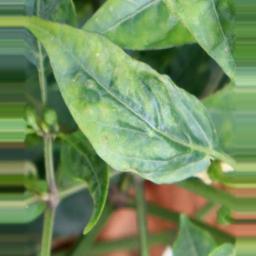
Label: nutritional